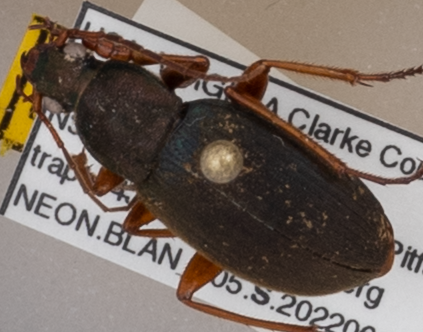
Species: Chlaenius aestivus
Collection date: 2022-06-14
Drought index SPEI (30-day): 0.03
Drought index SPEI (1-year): -0.03
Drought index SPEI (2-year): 0.54